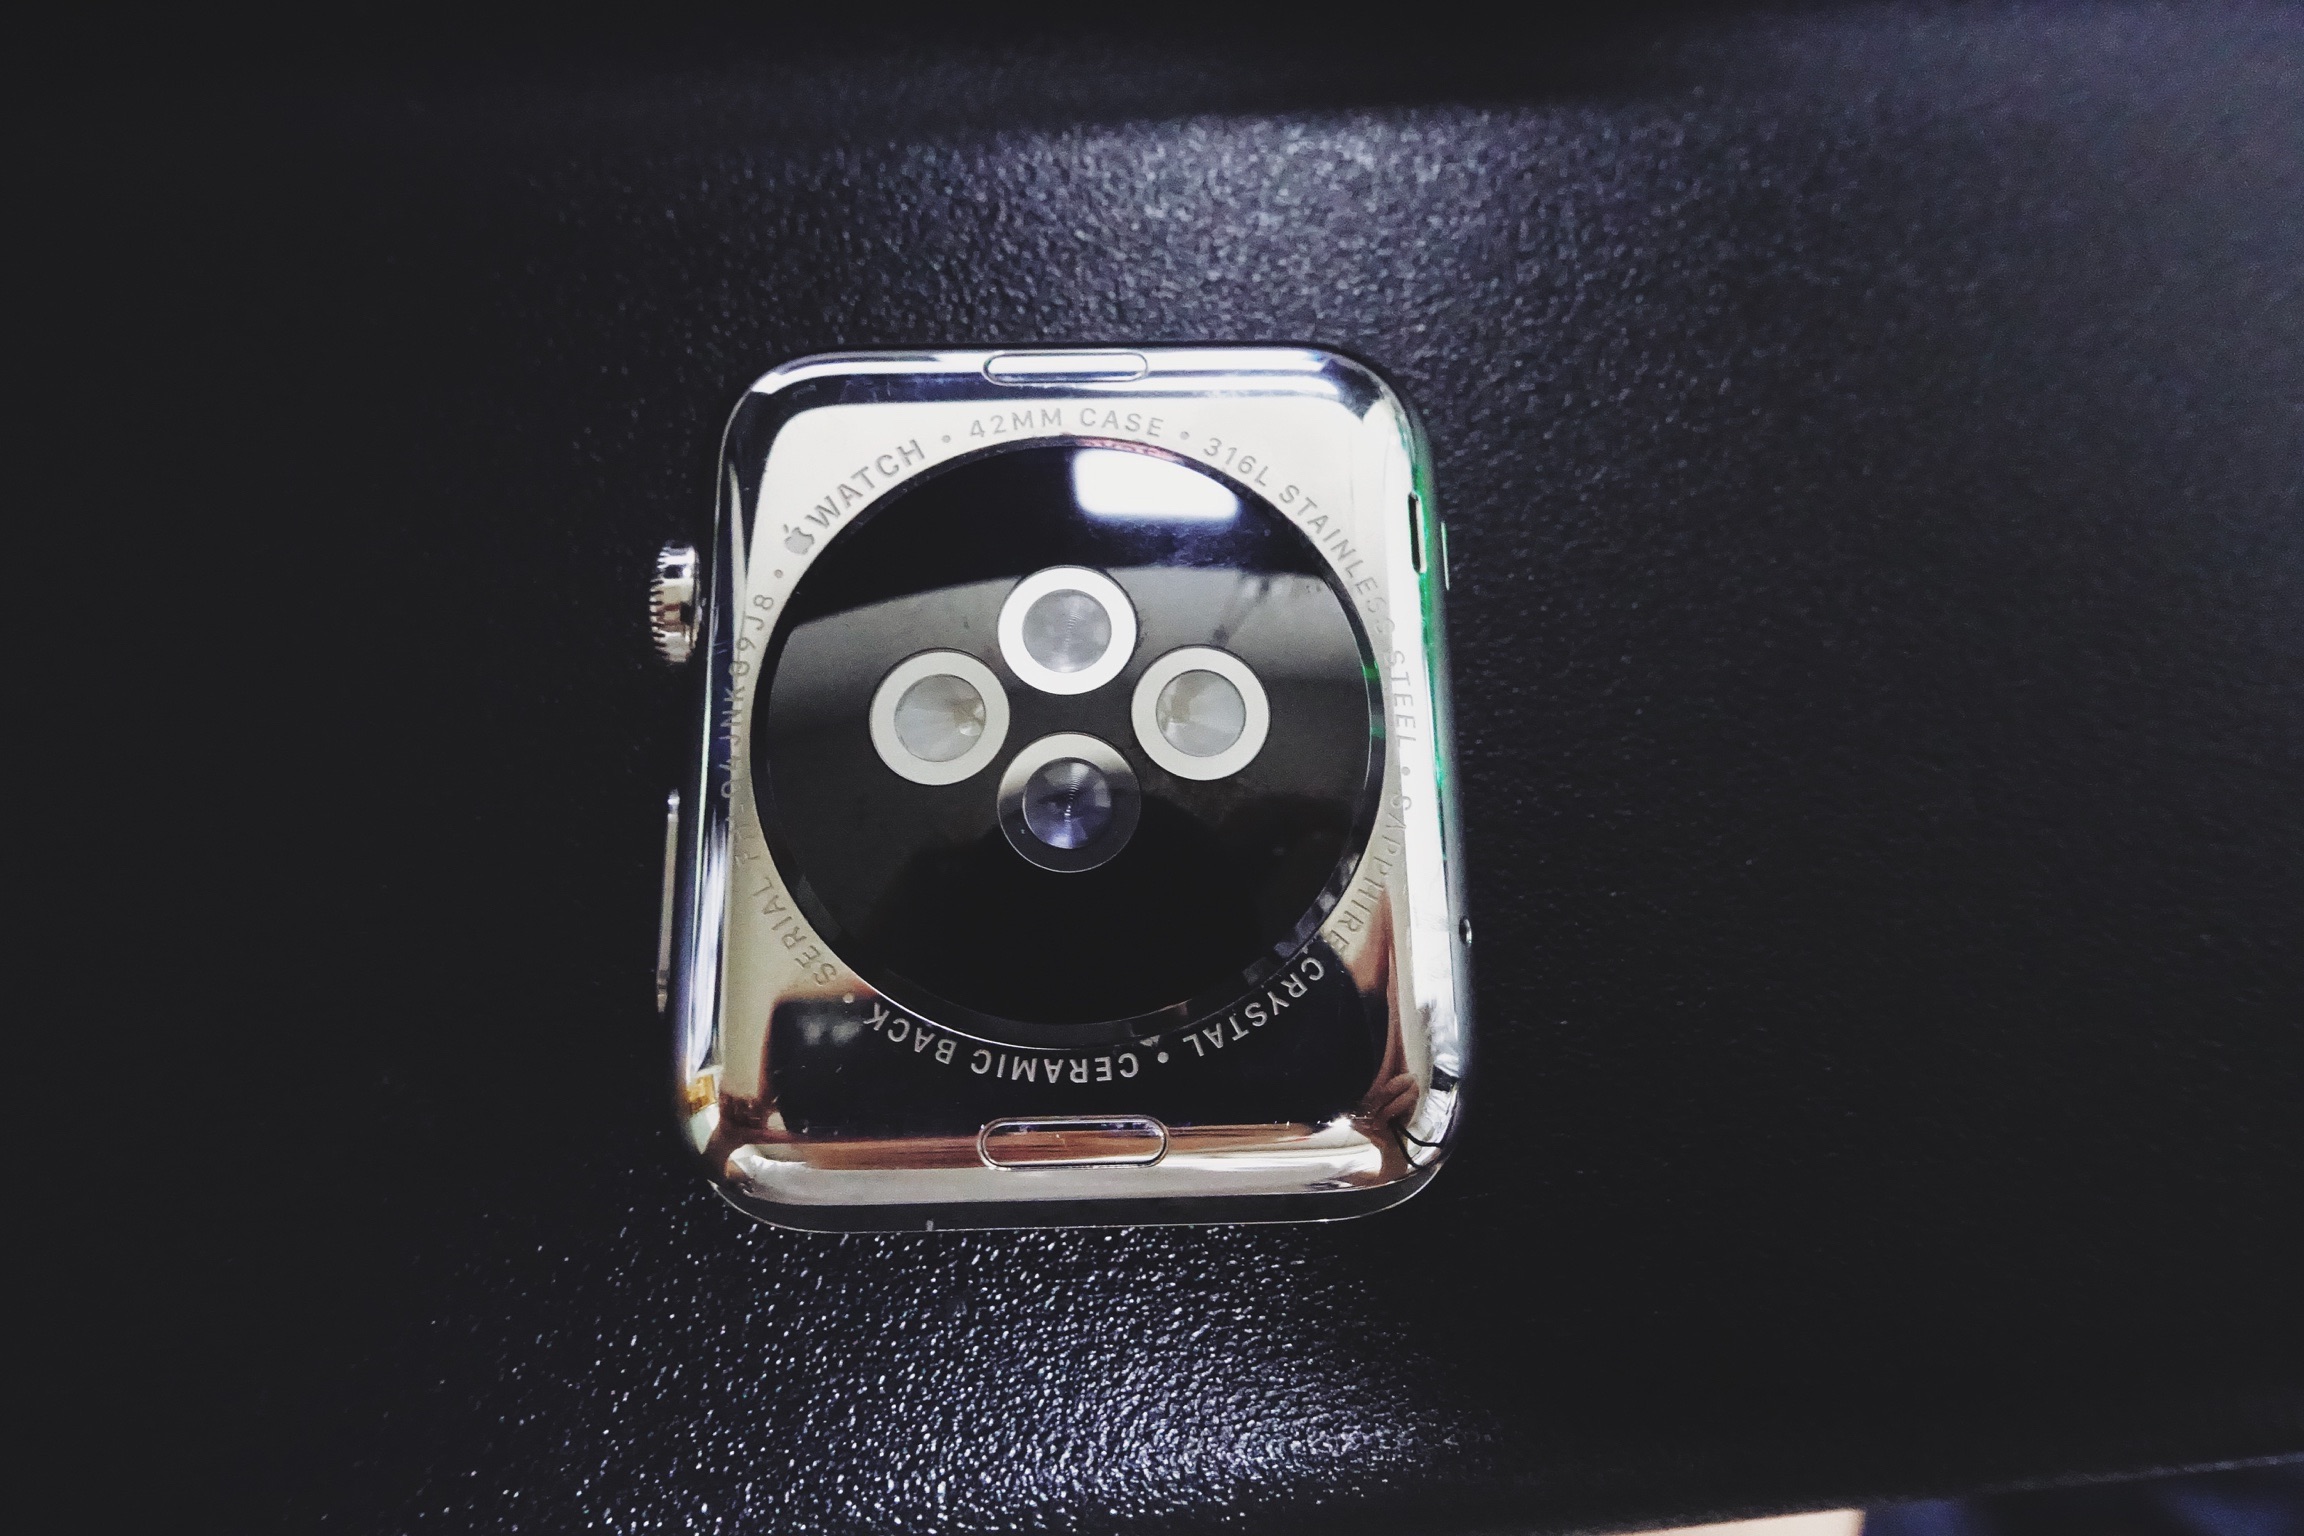
gadget, black, jewellery, fashion accessory